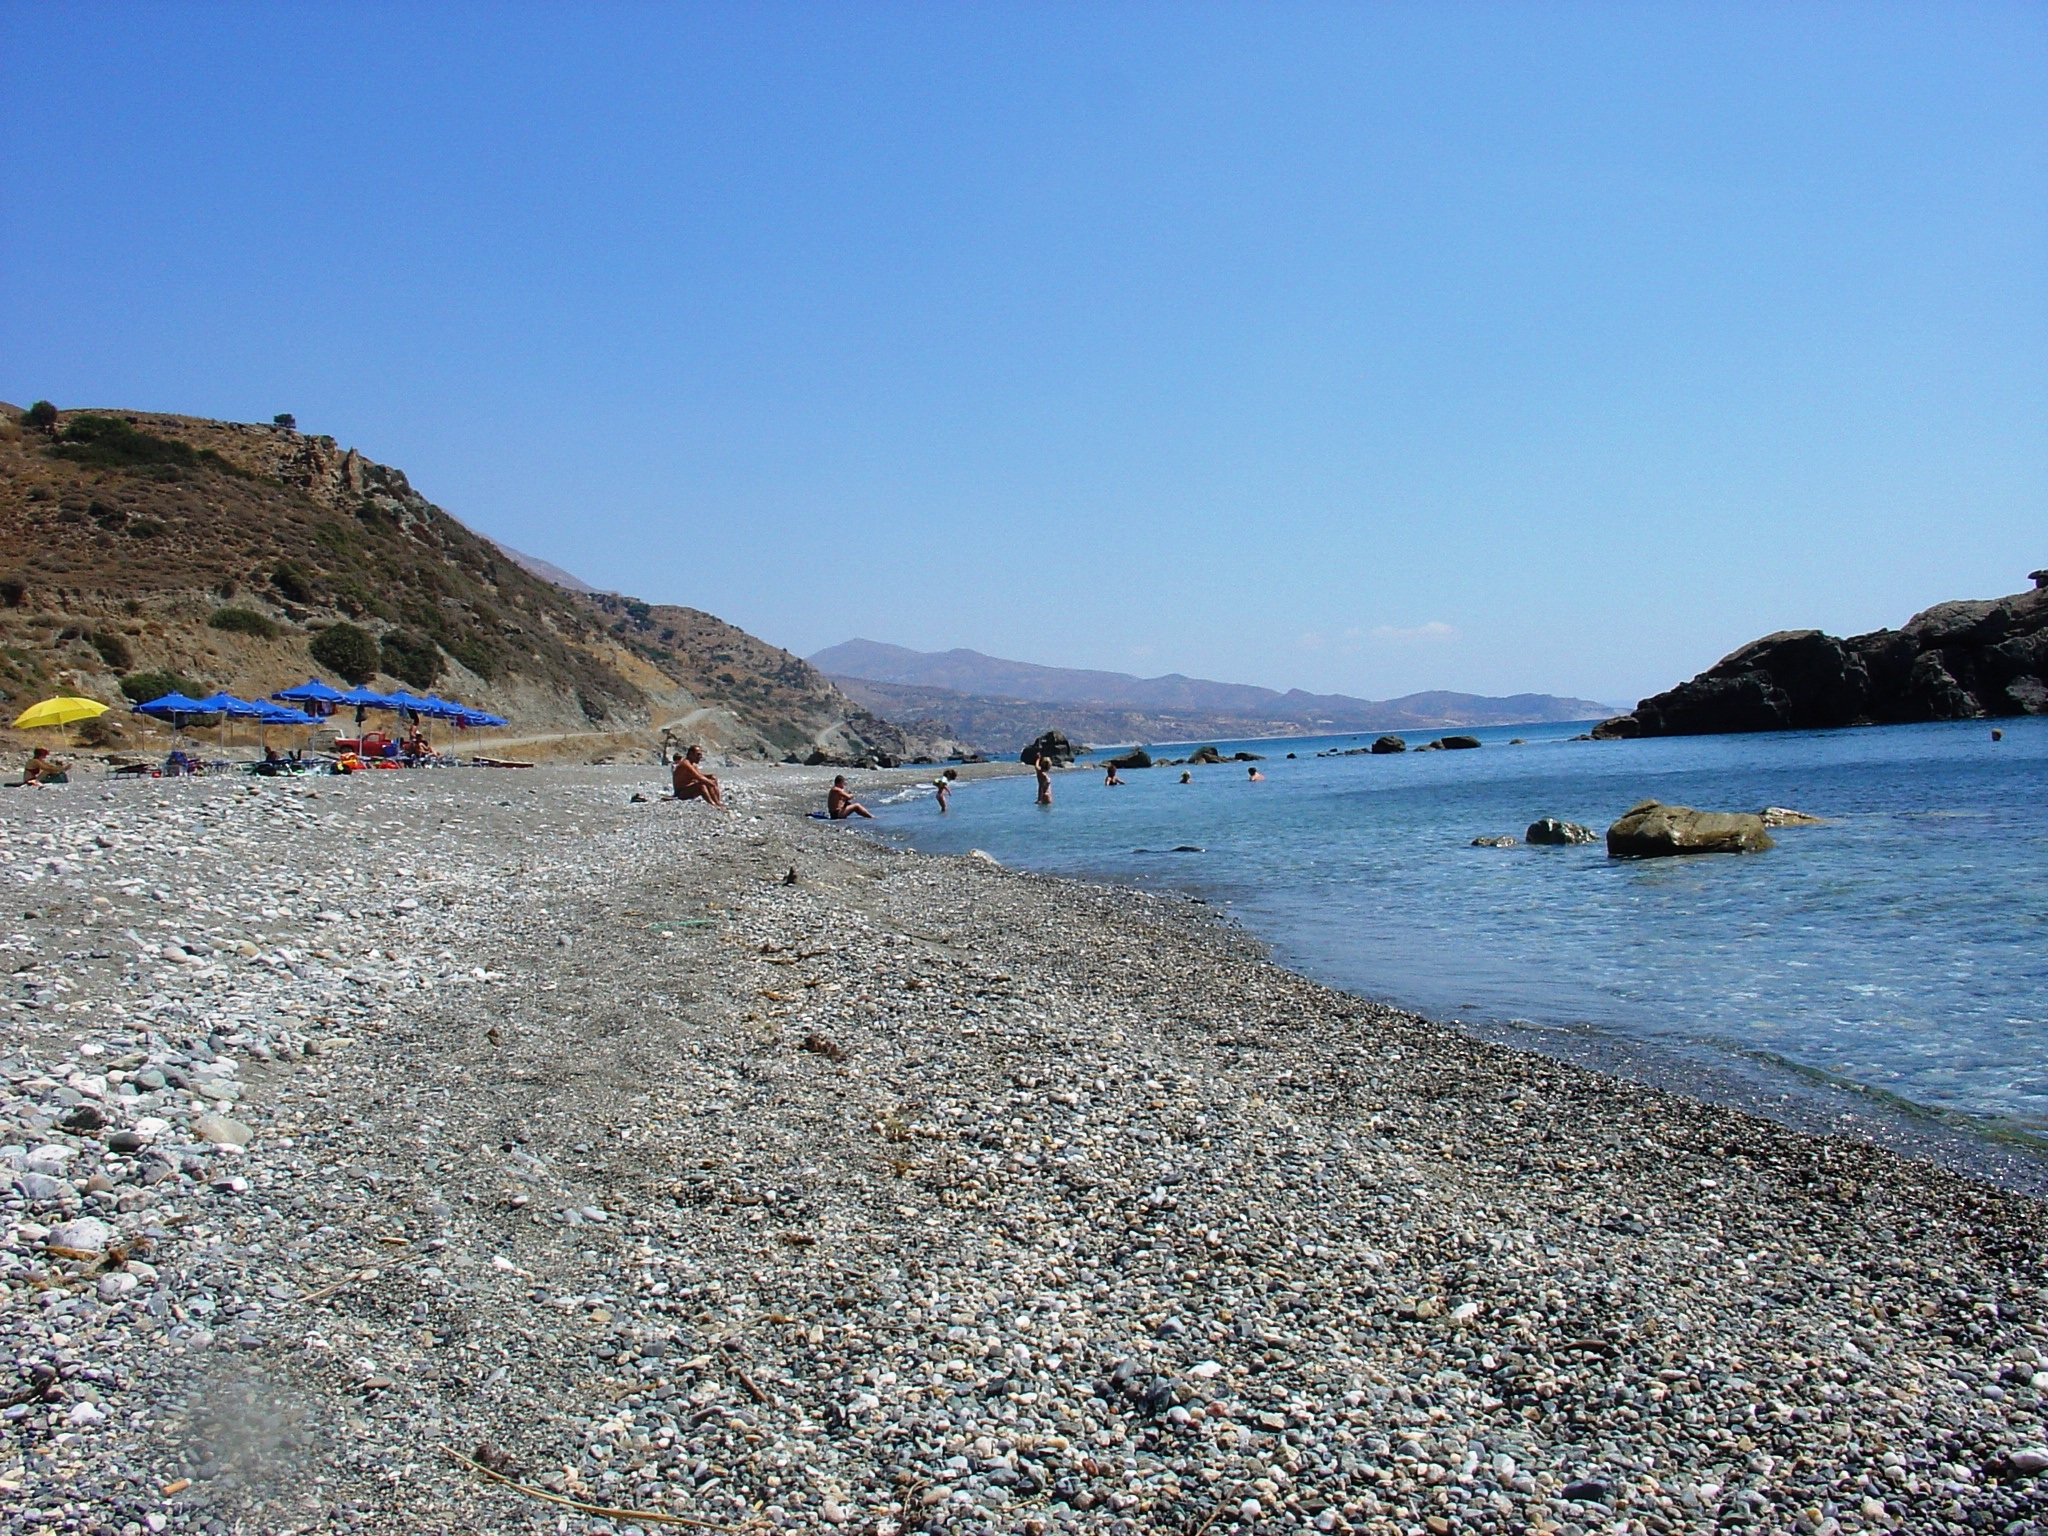
beach, landscape, sea, coast, water, sand, ocean, shore, view, summer, cove, weather, holiday, bay, blue, body of water, holidays, greece, the sun, cape, crete, the stones